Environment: real
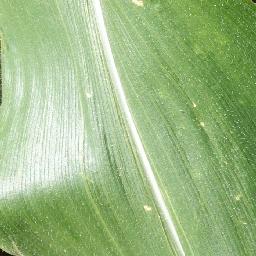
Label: healthy